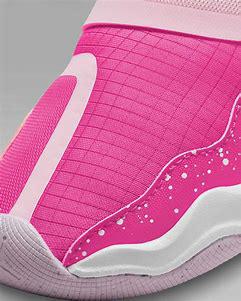
Brand: Jordan
Model: 23 7